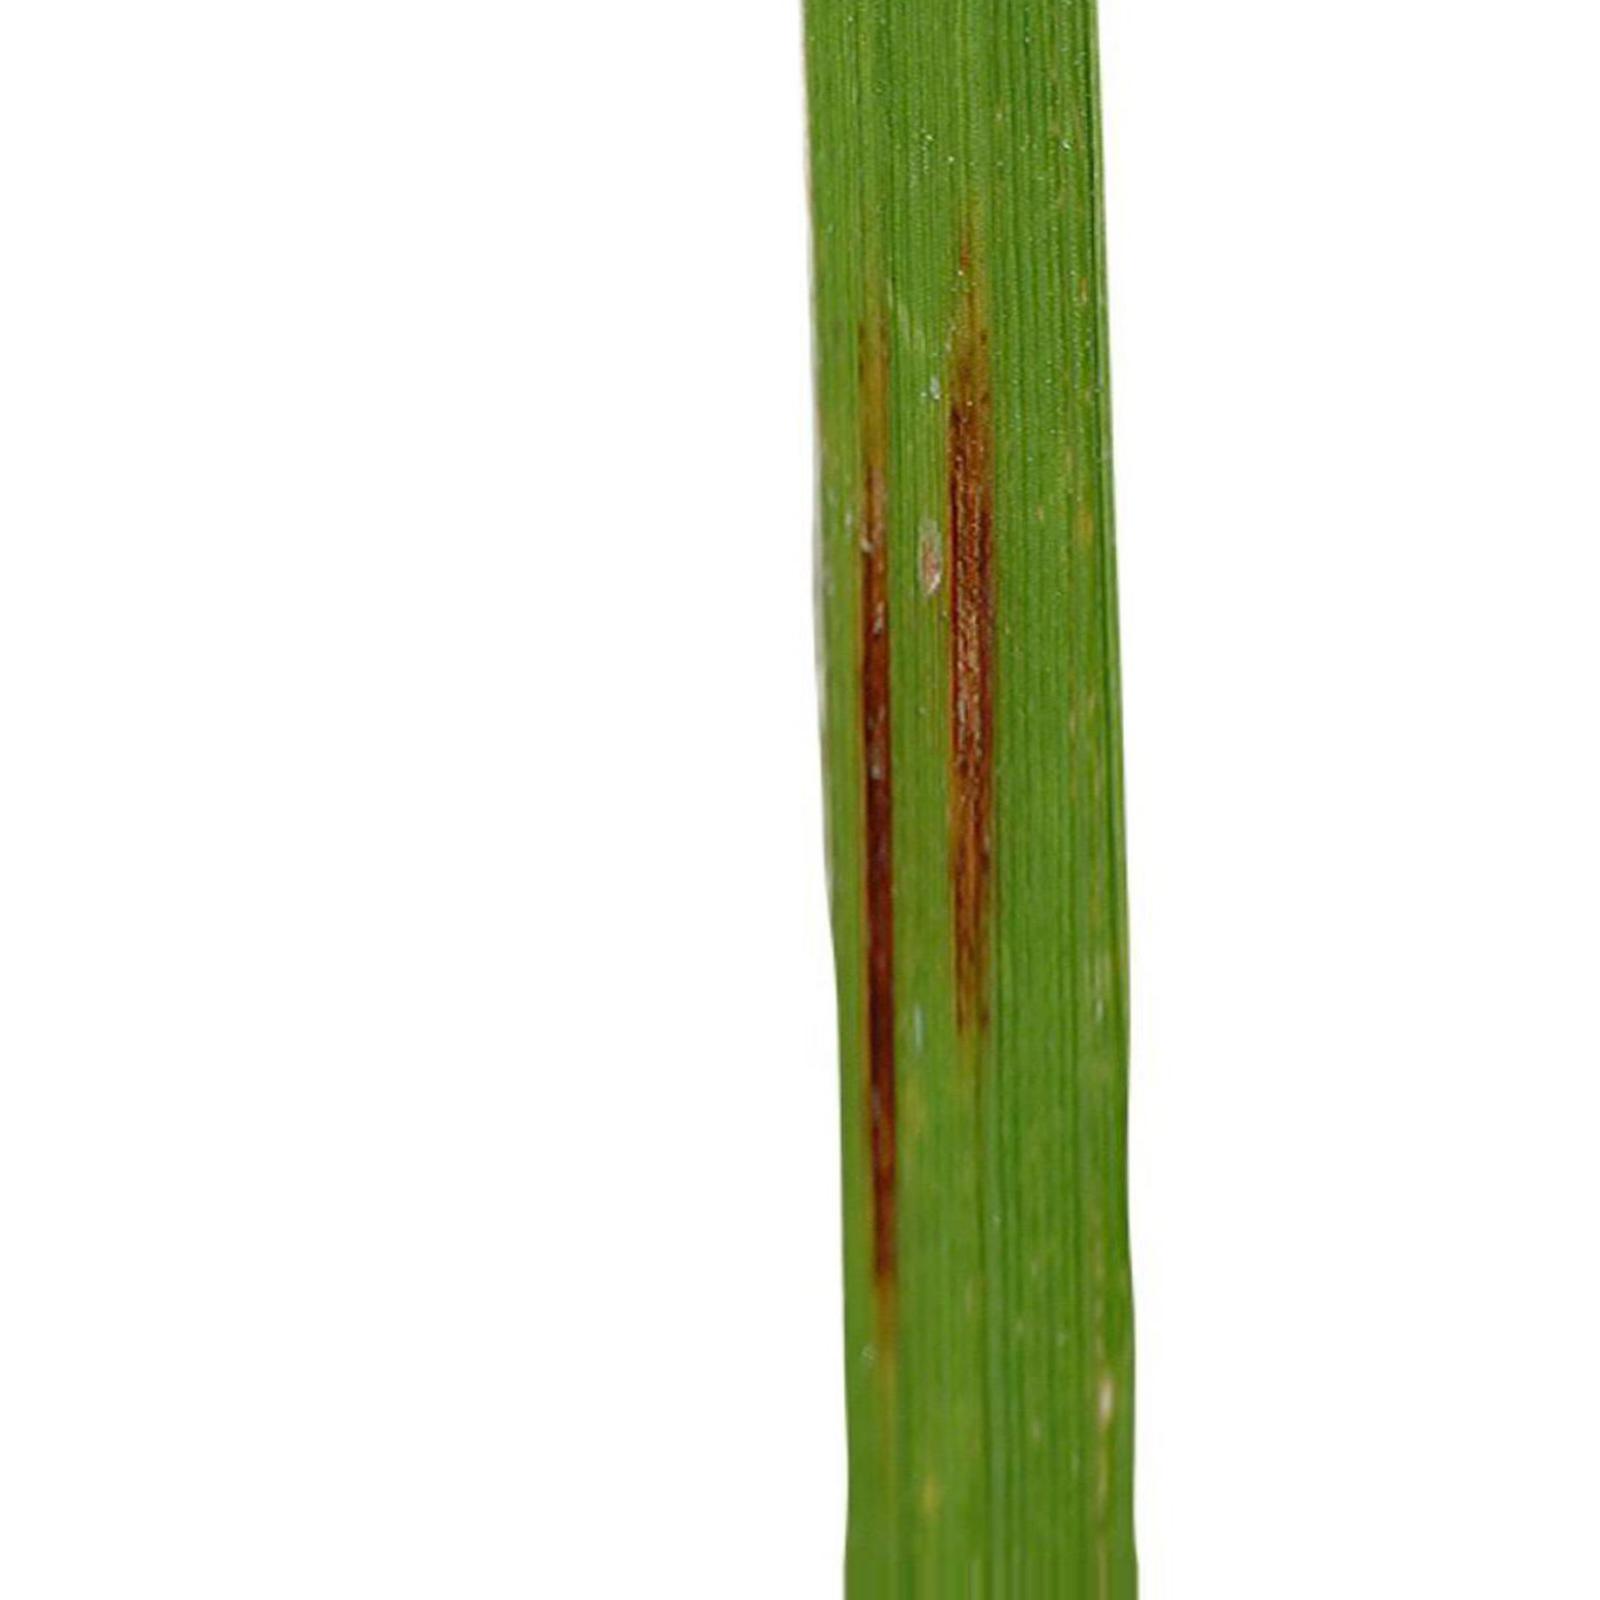
Nhãn: Bệnh Gạch Nâu ( Narrow Brown Spot )